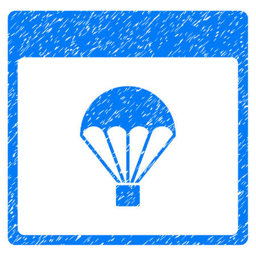
calendar page grainy textured icon for overlay watermark stamps .